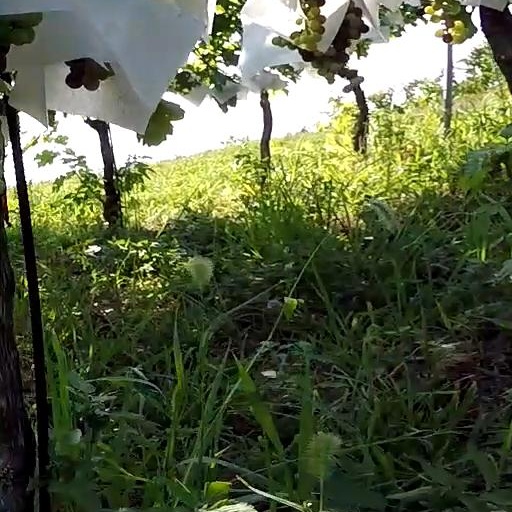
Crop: grape